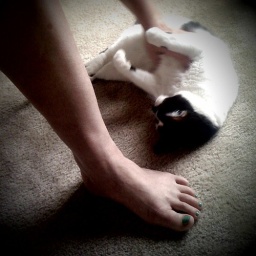
Watching @goaldeebug having an after-dinner play with the cat under the table. Lots of cute :) #fb